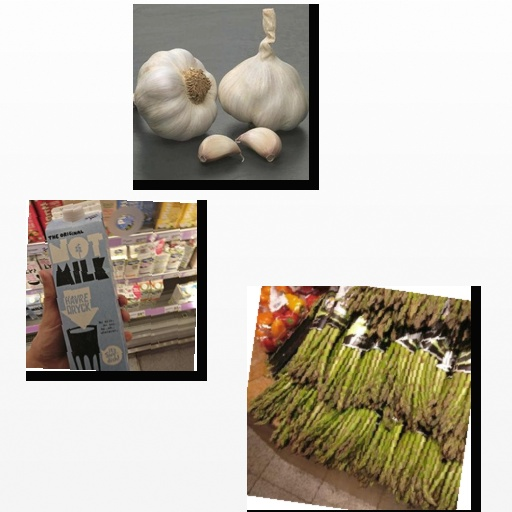
Food items: oat_milk, asparagus, garlic